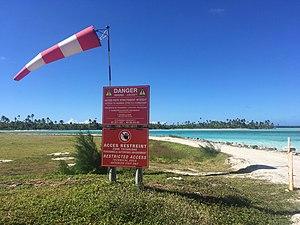
Bout de piste Tetiaroa
Tetiaroa est un atoll faisant partie des îles du Vent dans l'archipel de la Société en Polynésie française. Il est l'unique île basse des îles du Vent, rattaché à la commune d'Arue au nord de Tahiti. Il est célèbre pour avoir été la propriété de Marlon Brando. Aujourd'hui propriété de la Polynésie française, il est toujours sous le coup d'un bail emphytéotique accordé à l'acteur. La partie relevant du littoral ou des sentiers littoraux reste accessible aux visiteurs, faisant partie du domaine public. L'atoll dispose d'une piste d'atterrissage privée, située sur le motu Onetahi et desservi par la compagnie Air Tetiaroa.